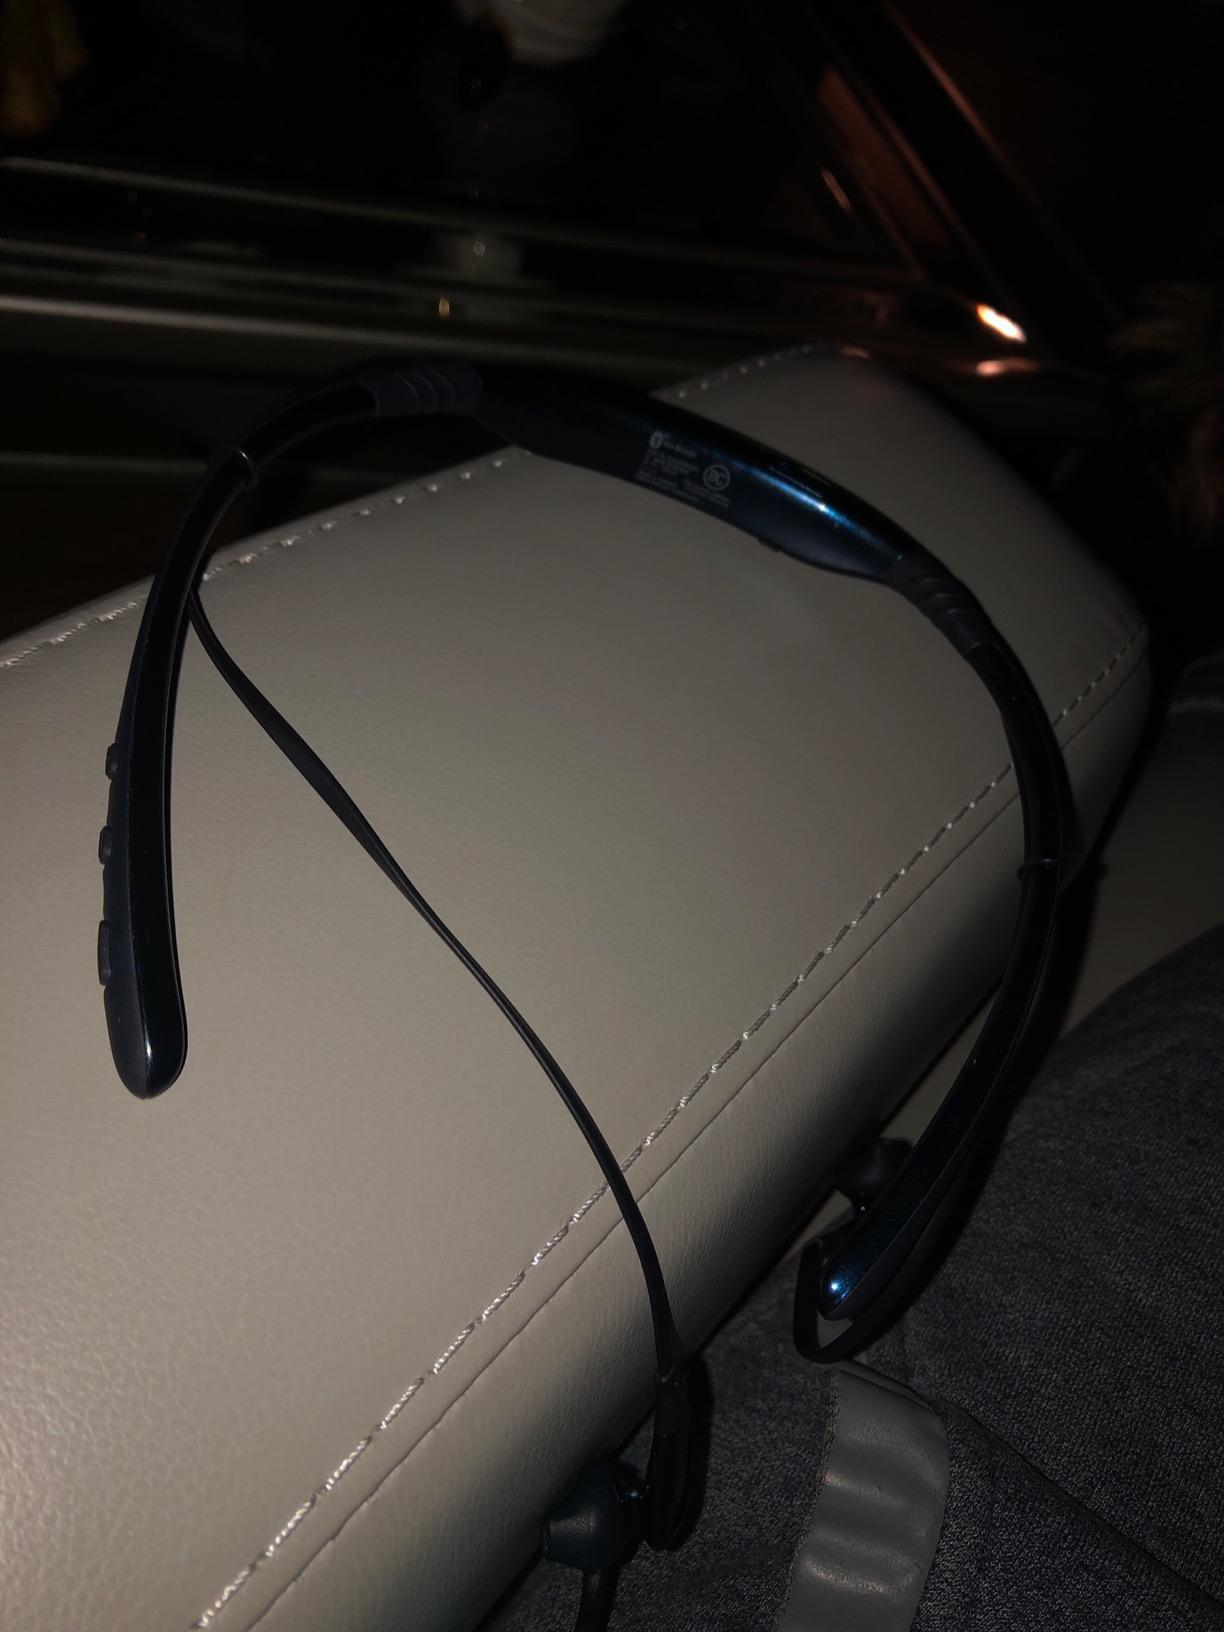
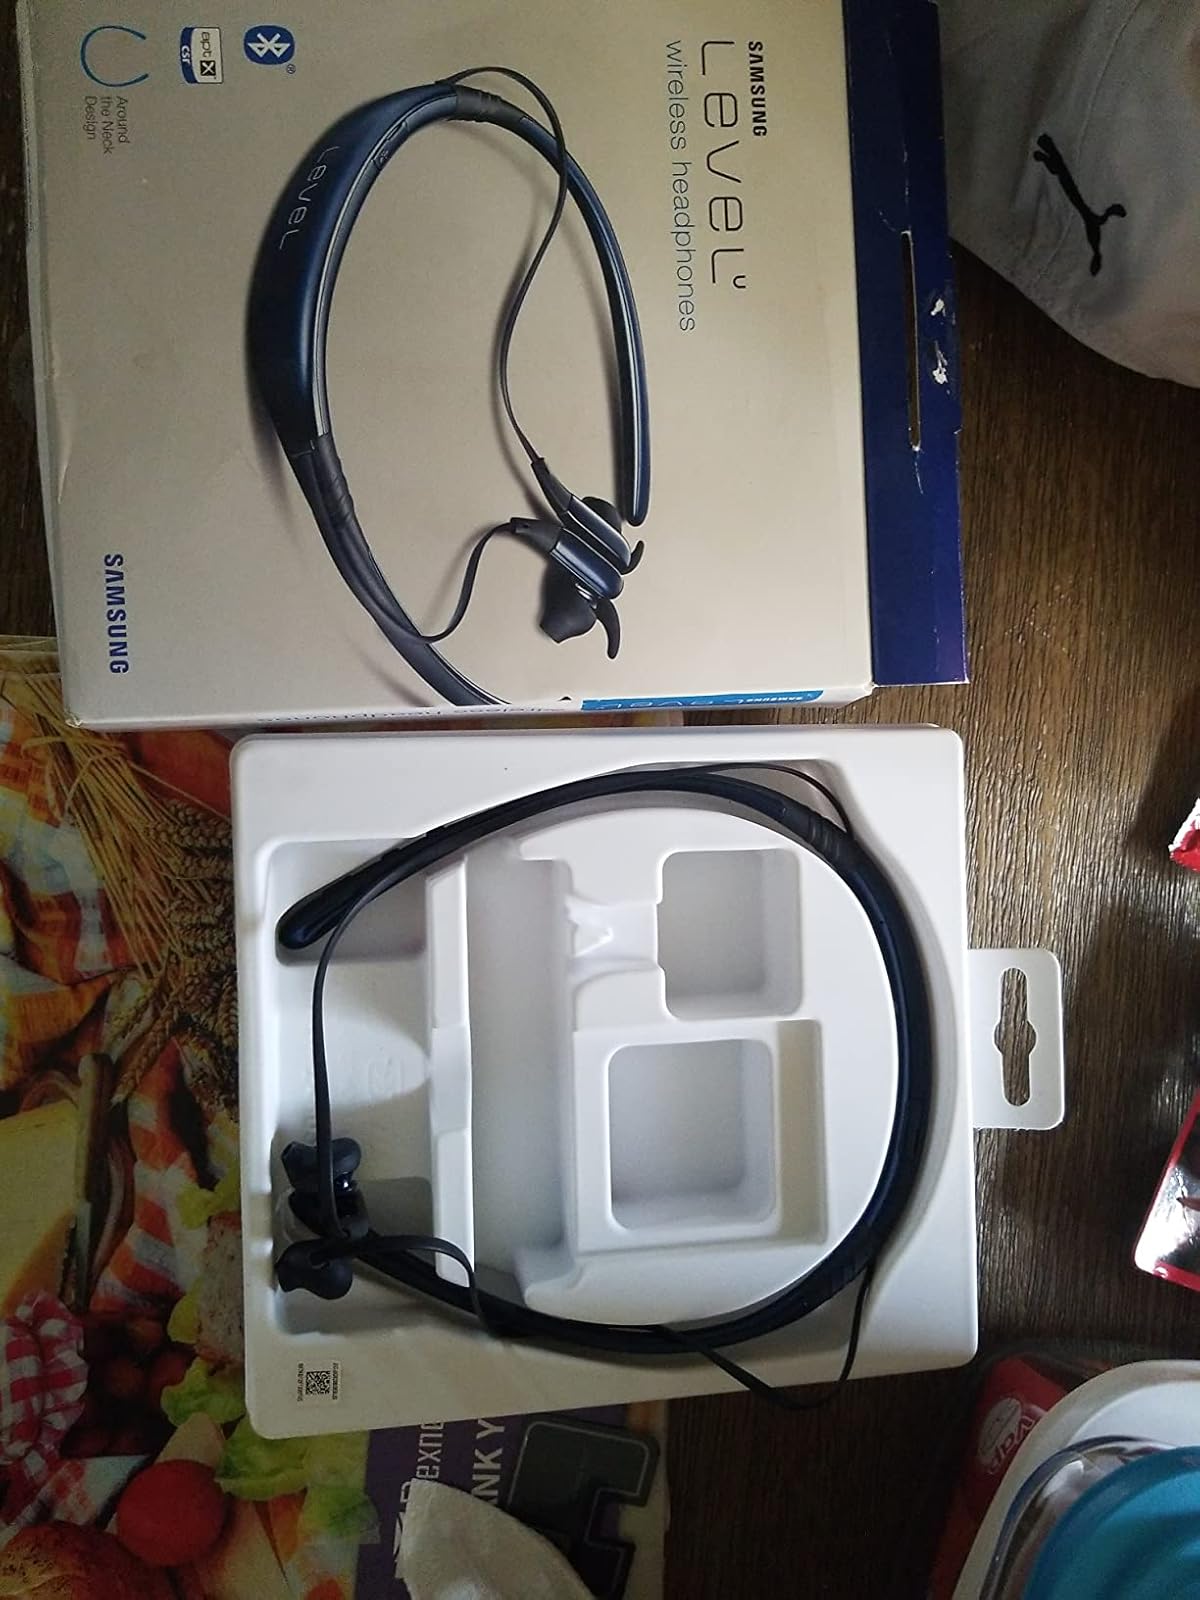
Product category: headphones
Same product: yes